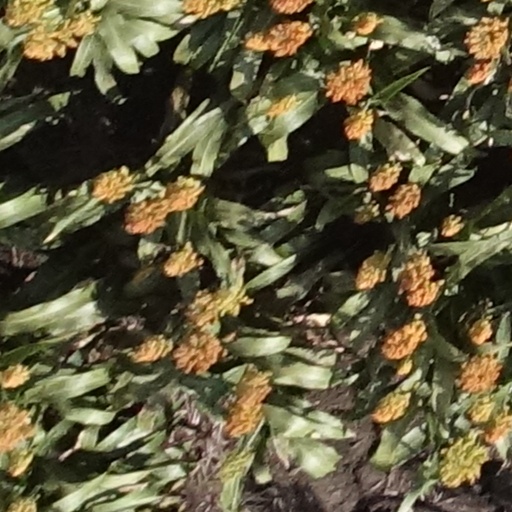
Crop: sorghum